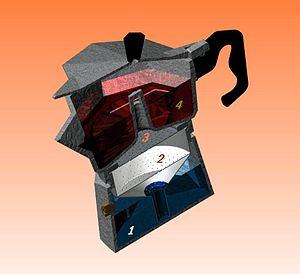
La cafetière est un récipient ou un appareil, servant à préparer ou à servir le café.